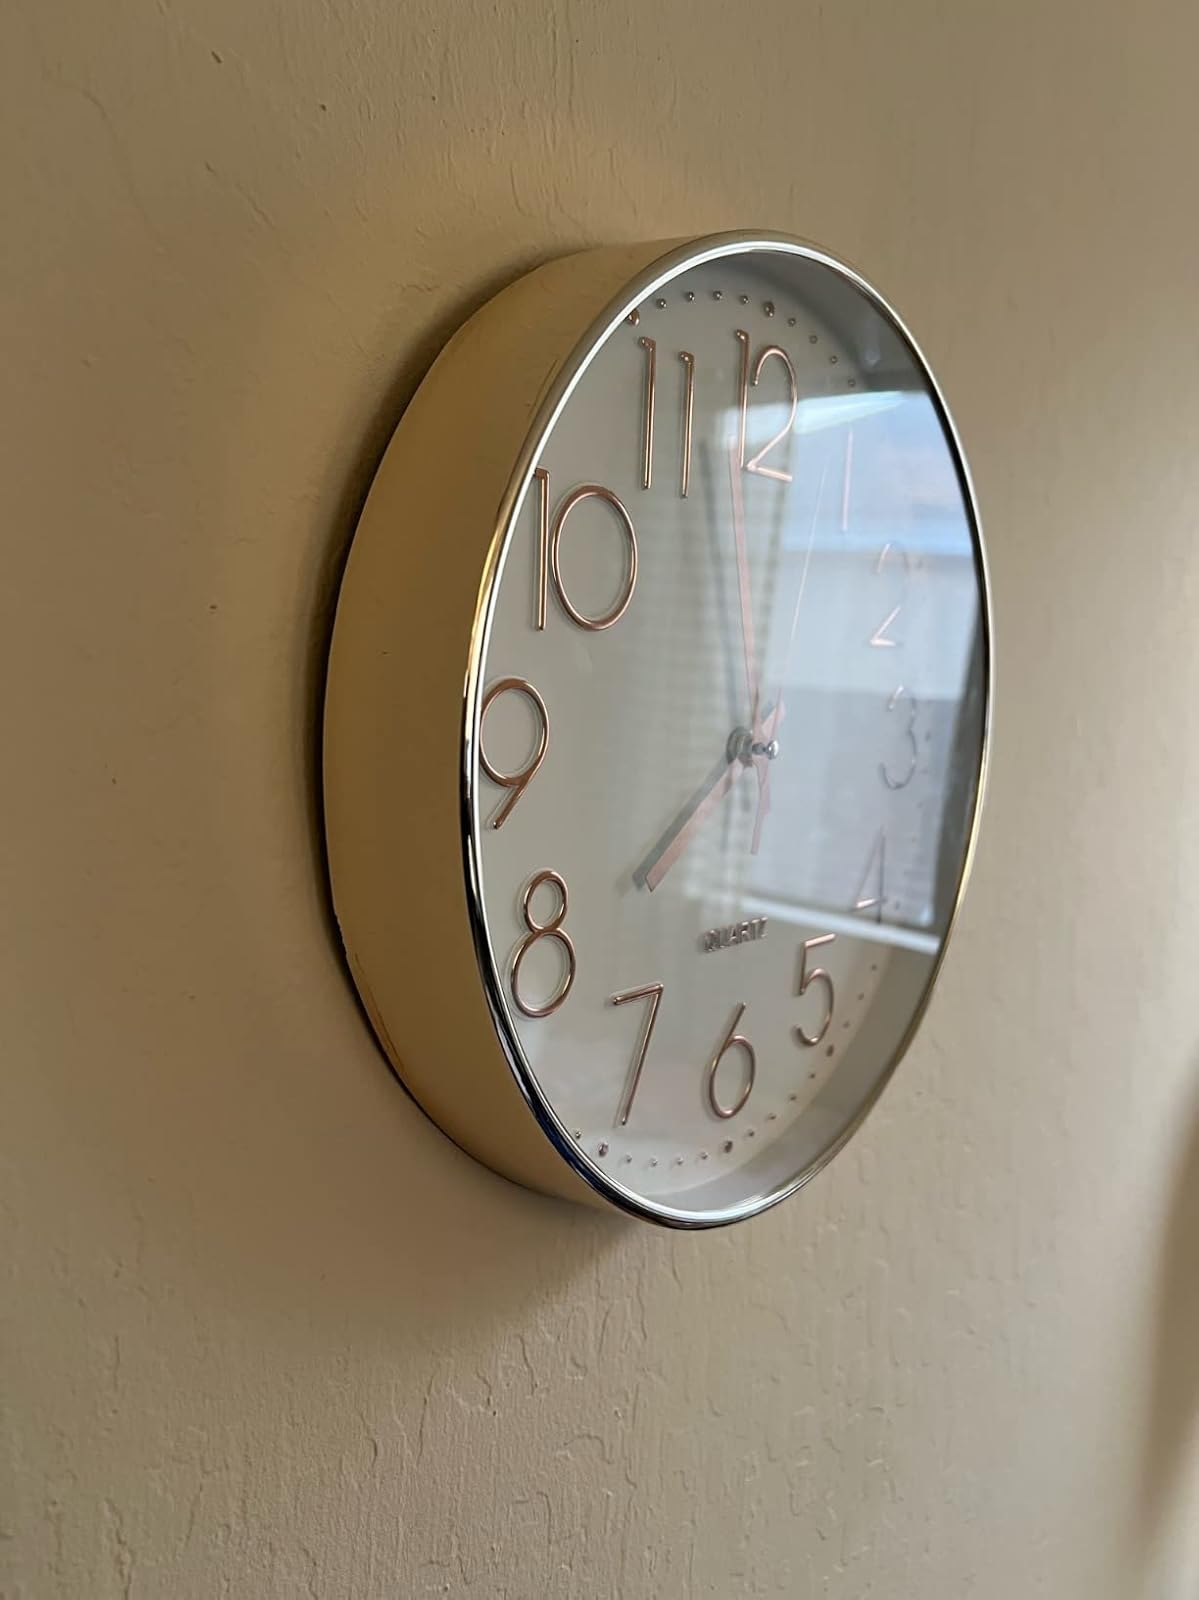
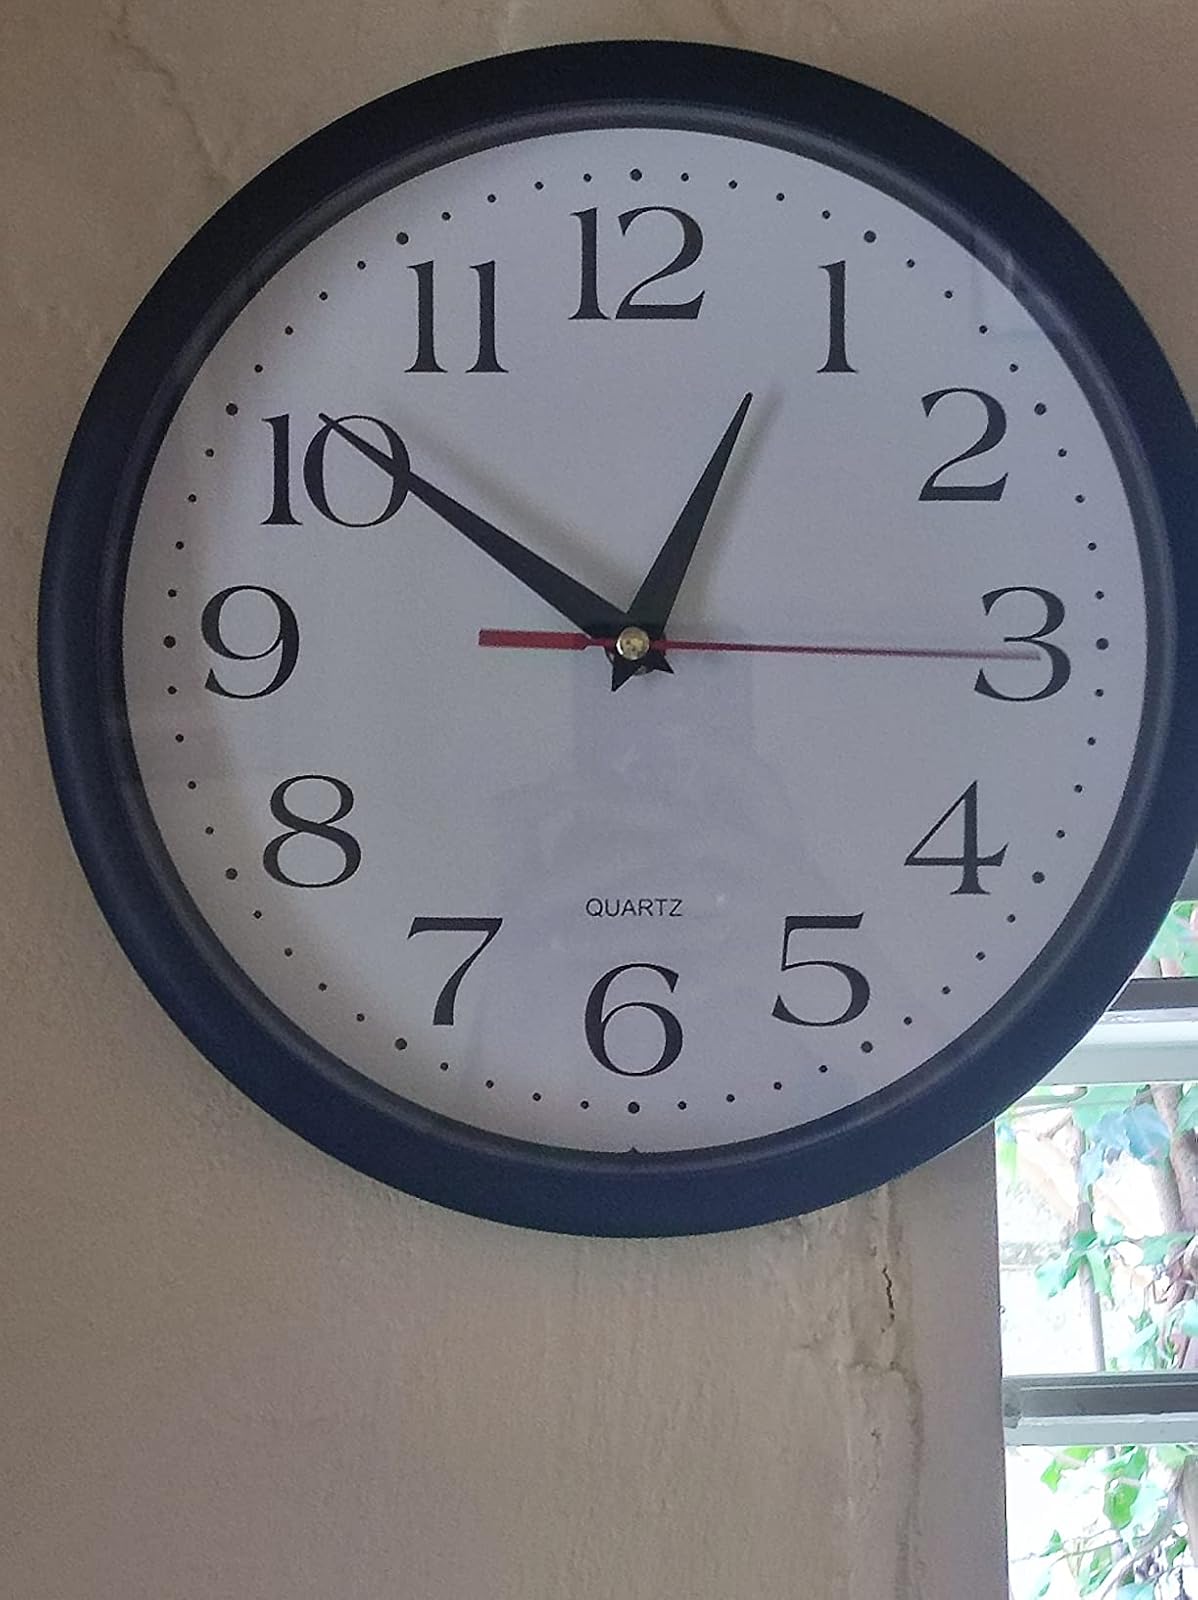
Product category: clock
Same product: no